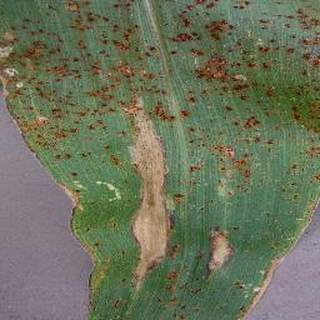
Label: corn_northern_leaf_blight